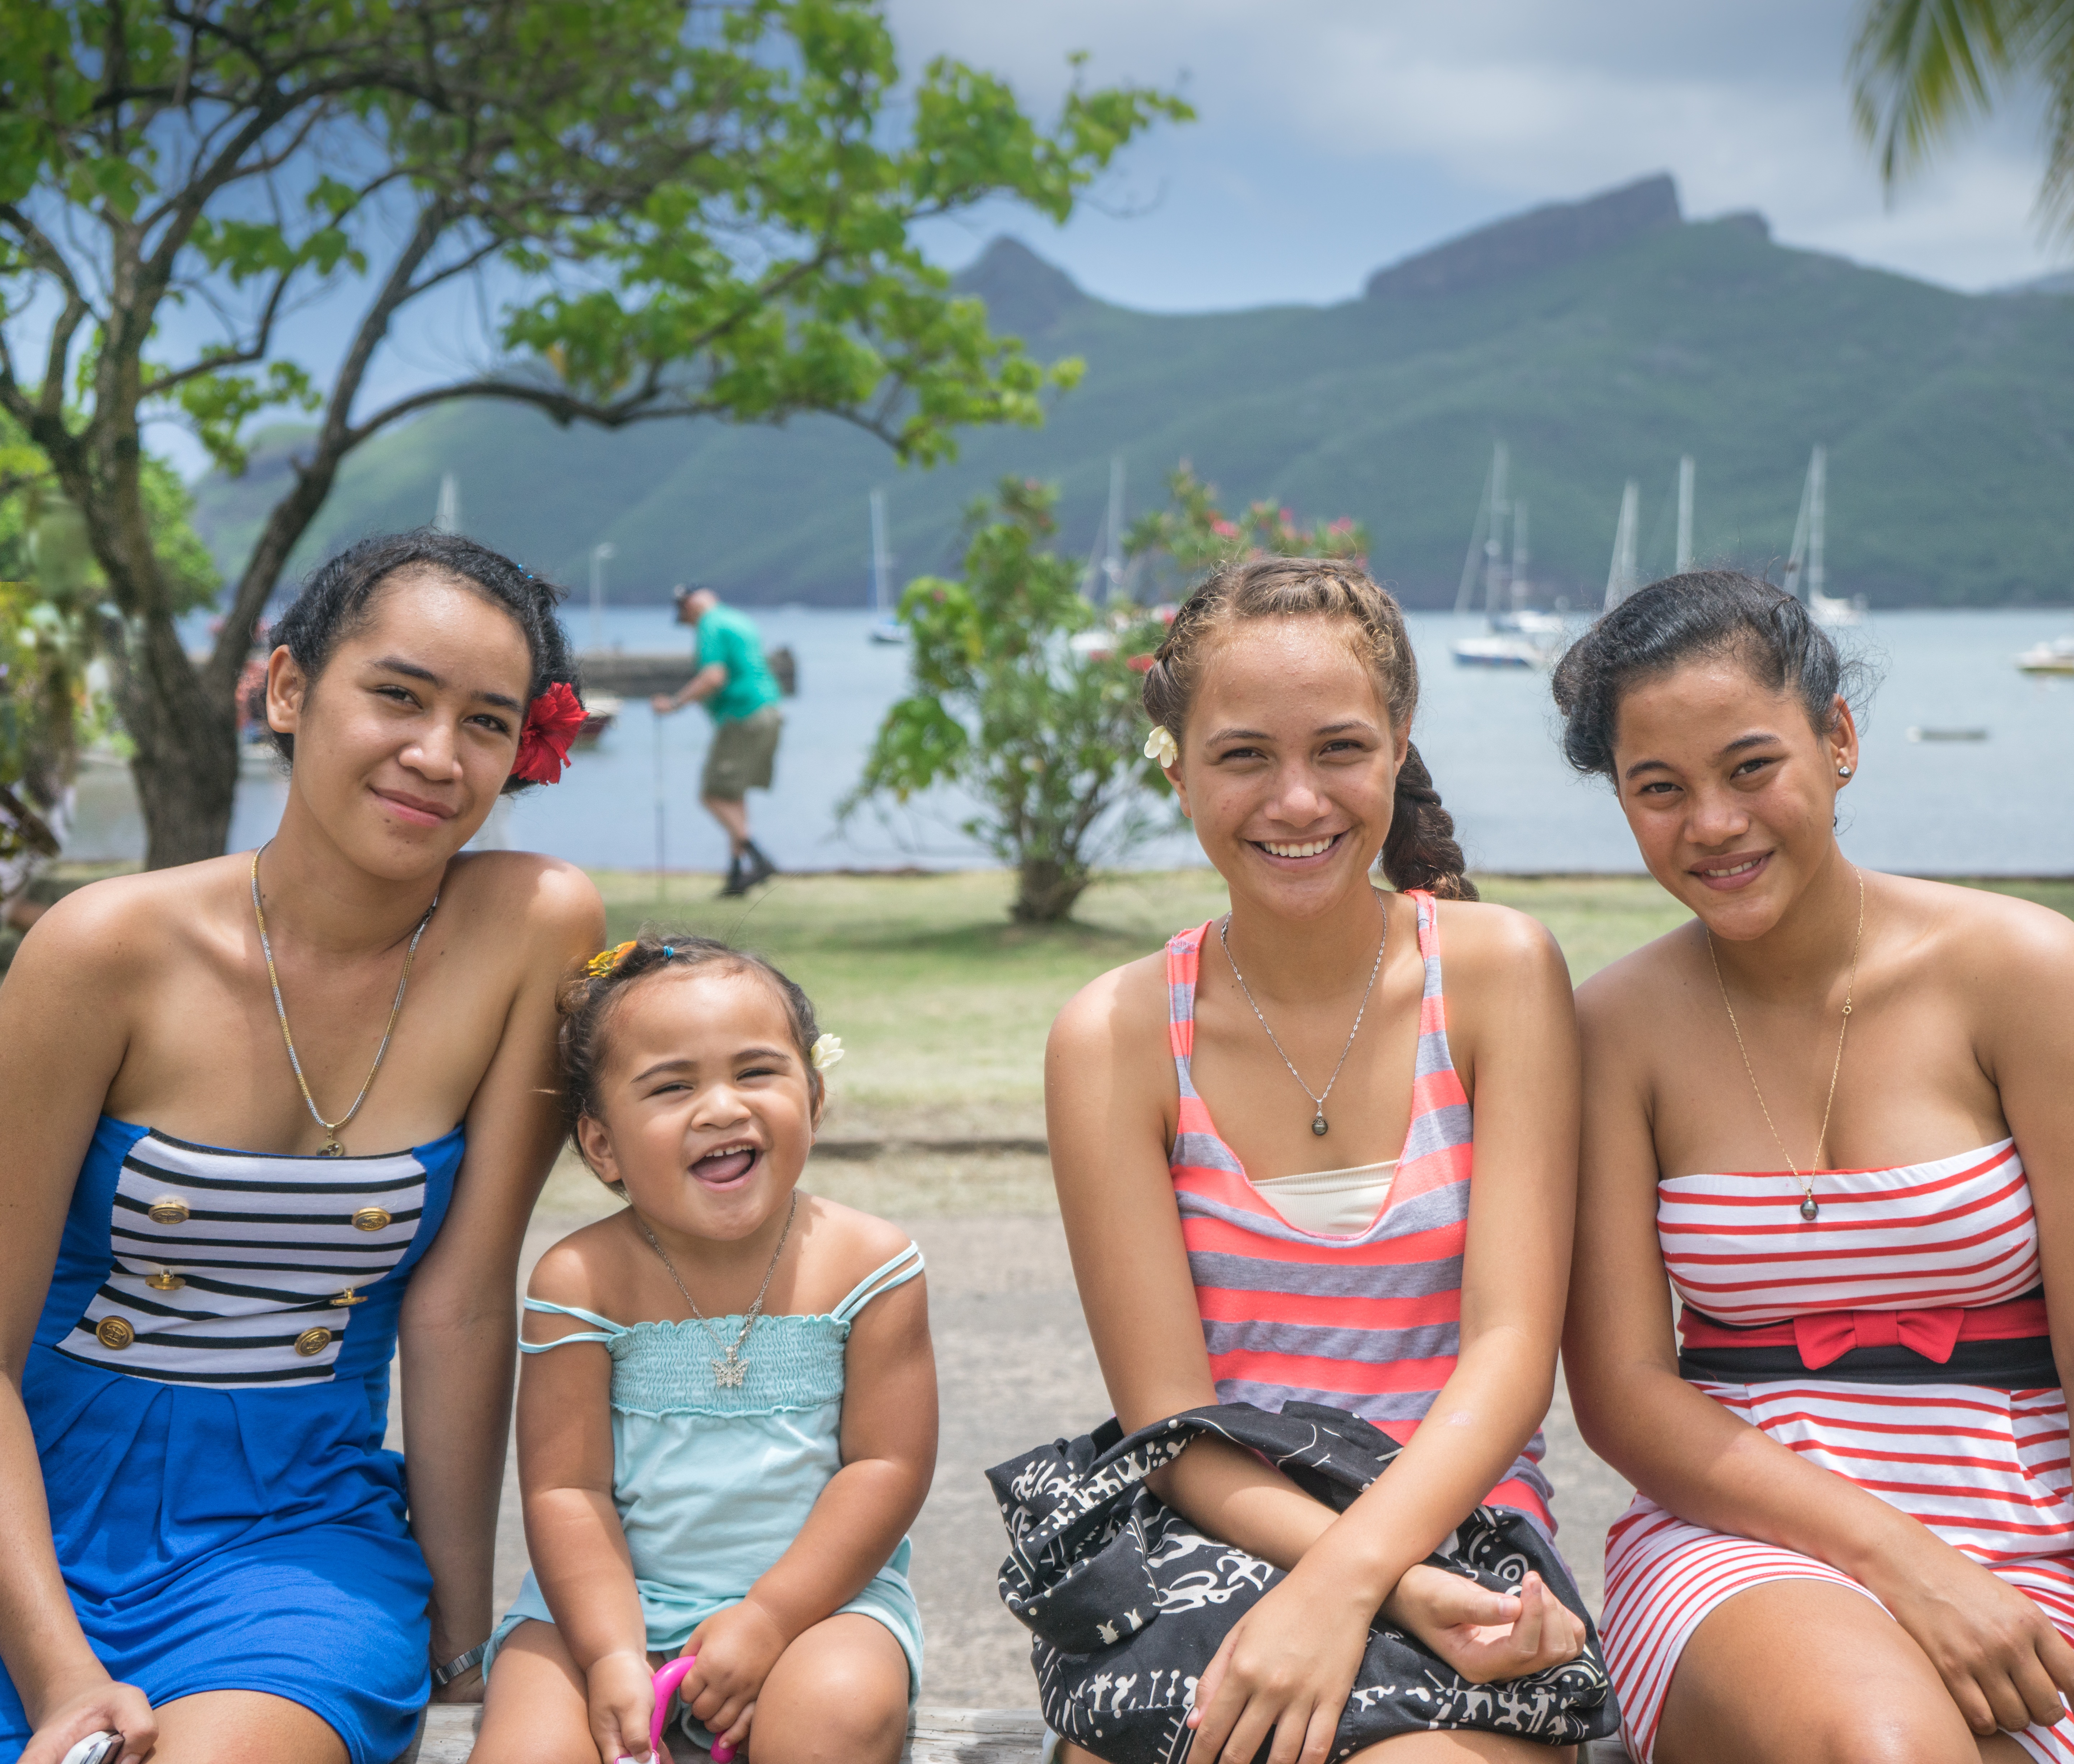
beach, sea, water, nature, outdoor, sand, ocean, person, people, sky, woman, summer, vacation, travel, female, portrait, young, relax, tropical, holiday, lifestyle, leisure, healthy, smiling, sunny, family, girls, fun, happy, happiness, women, french polynesia, endurance sports, nuku hiva, spring break